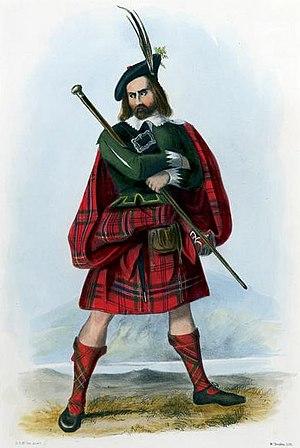
Le clan Maclean est un clan écossais des Highlands. Il s’agit d’un des plus anciens clans de cette région, et il a d’importants territoires en Argyll dans les Hébrides intérieures. Plusieurs des premiers membres du clan sont devenus célèbres pour leur courage et leur force au combat. Ils sont impliqués dans diverse querelles avec les clans voisins comme les Mackinnon, les Cameron, les MacDonald et les Campbell. Ils prennent part à toutes les révoltes jacobites.